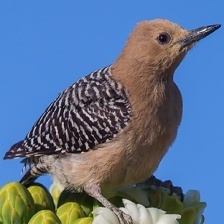
Species: GILA WOODPECKER
Scientific name: MELANERPES UROPYGIALIS